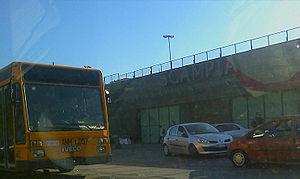
Scampia est le nom d'un quartier populaire de la banlieue de Naples, en Italie. Étendu sur 4,23 km², Scampia fut bâti grâce à une loi sur les logements sociaux entre les années 1970 et les années 1990. Avec Chiaiano et Piscinola, Scampia forme la Municipalità 8 de Naples. Le quartier est situé au nord de la ville parthénopéenne, à côté notamment de Secondigliano, et 41 350 habitants y vivent, pour la plupart des familles défavorisées. Ce quartier est livré à lui-même depuis des années et la camorra, fortement implantée depuis longtemps, y règne en maître. Les Vele sont les bâtiments emblématiques du quartier.